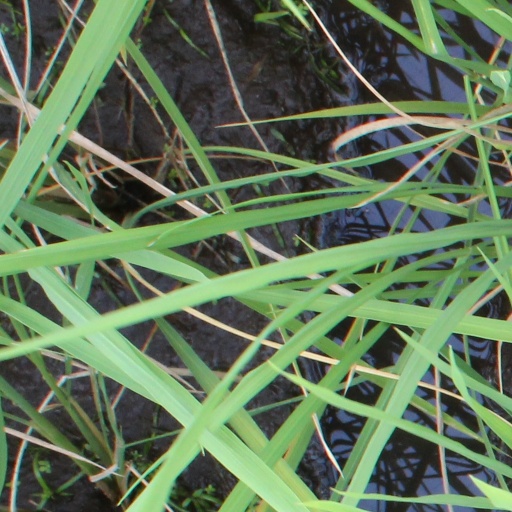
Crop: rice